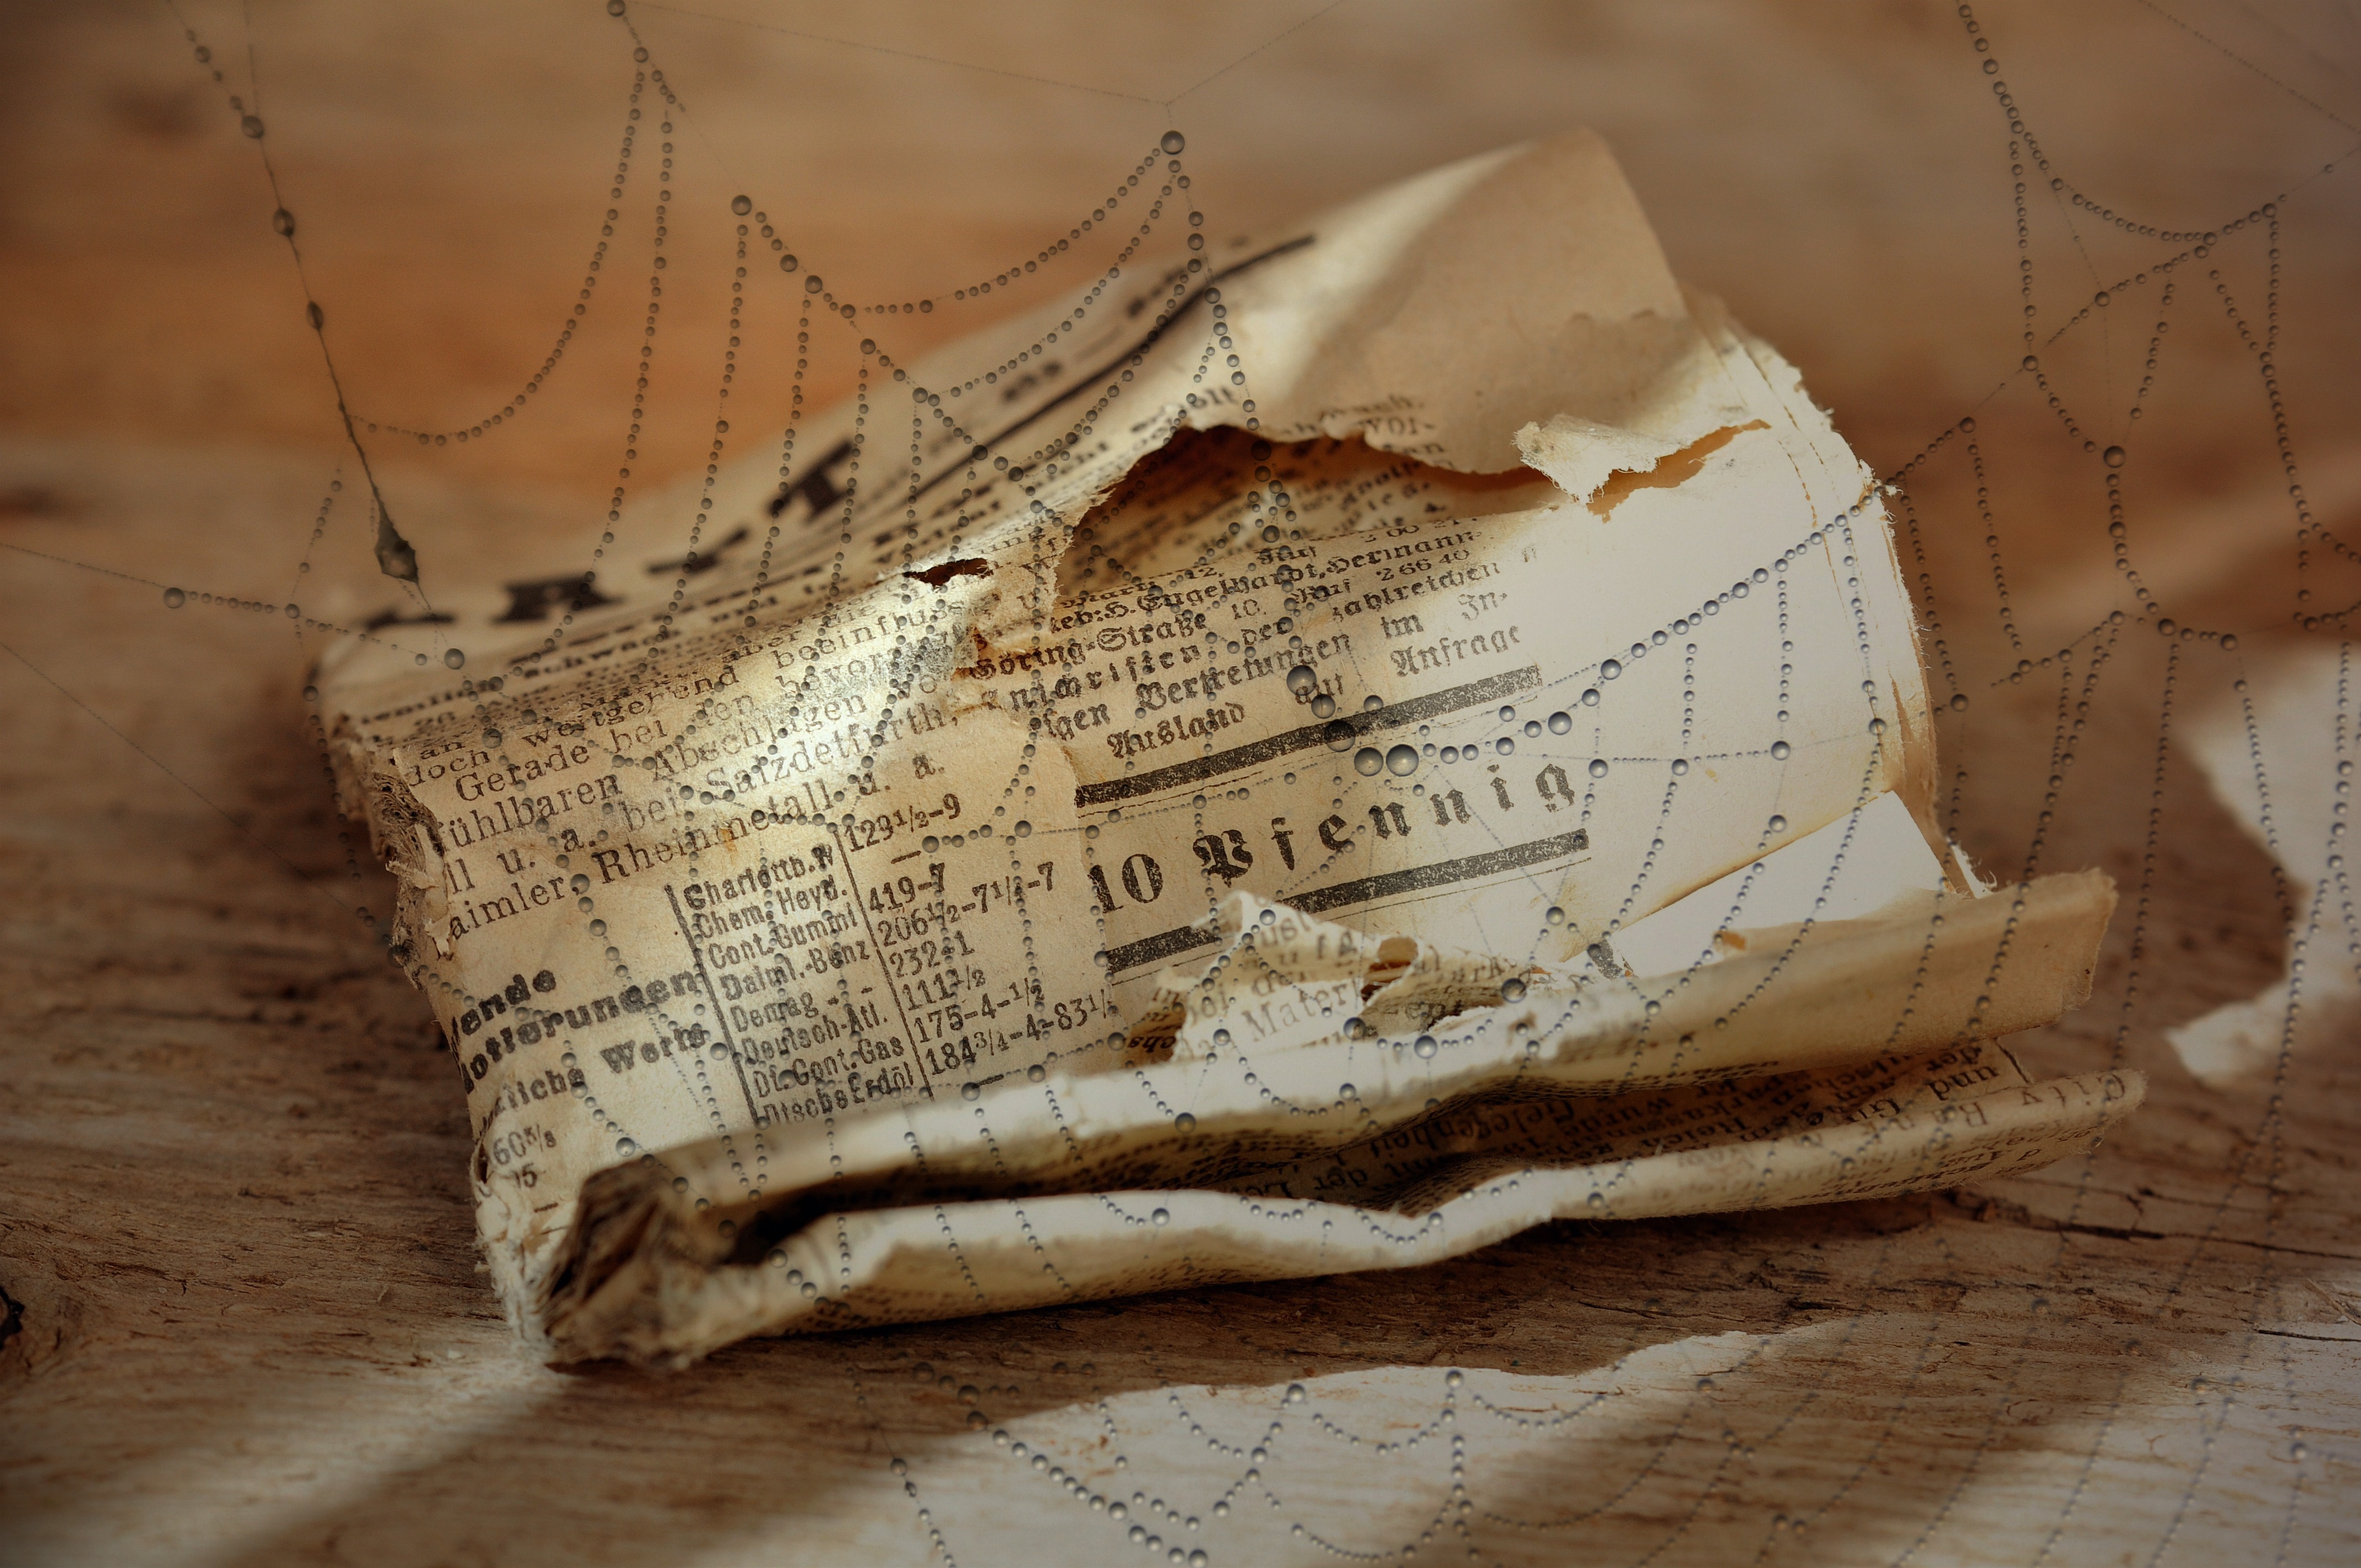
wood, antique, leaf, old, newspaper, material, cobweb, wood floor, close up, font, art, sketch, drawing, folded, information, daily newspaper, crumpled, ancient history